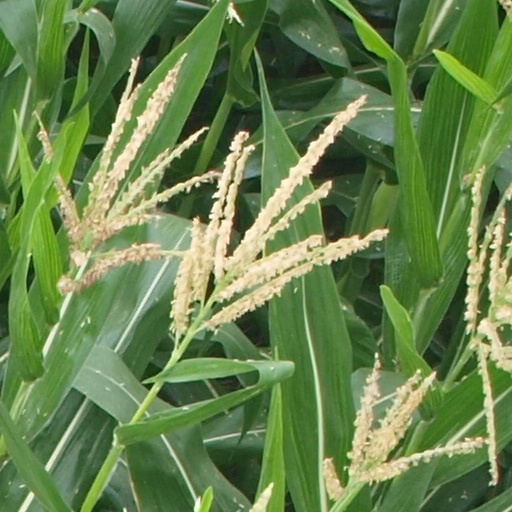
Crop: maize; corn